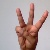
The image shows a hand gesture representing the letter 'W' in Indian Sign Language.